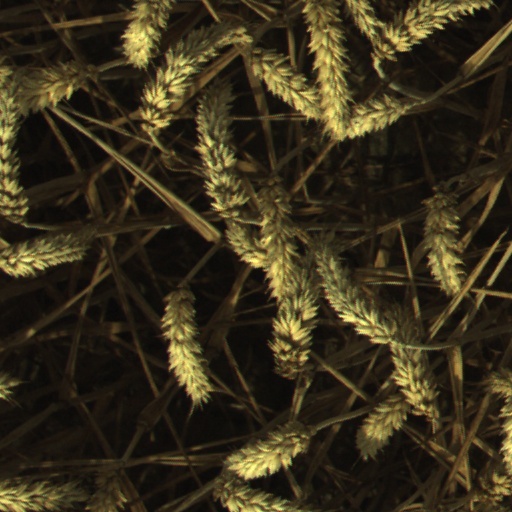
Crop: wheat